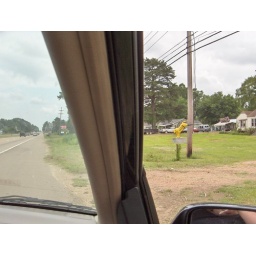
This is when Joe swung around so we could get a picture of the golden cow